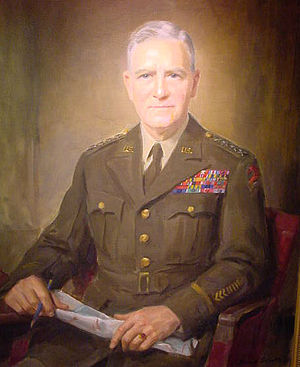
Leonard T. Gerow
Leonard Townsend Gerow var en amerikansk officer og general i 2. Verdenskrig. Gerow blev født i Petersburg, Virginia. Navnet Gerow er afledt af det franske navn "Giraud". Gerow gik på high school i Petersburg og derpå på Virginia Military Institute. Han blev tre gange valgt til årgangens præsident. Han tog eksamen som modtager af den "Honor Appointment" som tillader en fra hver årgang i VMI at blive sekondløjtnant i den stående hær uden yderligere eksaminer. Han blev sekondløjtnant i hæren den 29. september 1911.